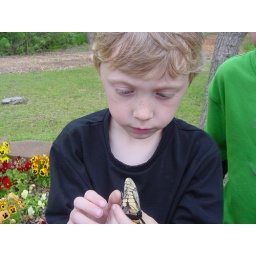
This butterfly flew away in the tiger den